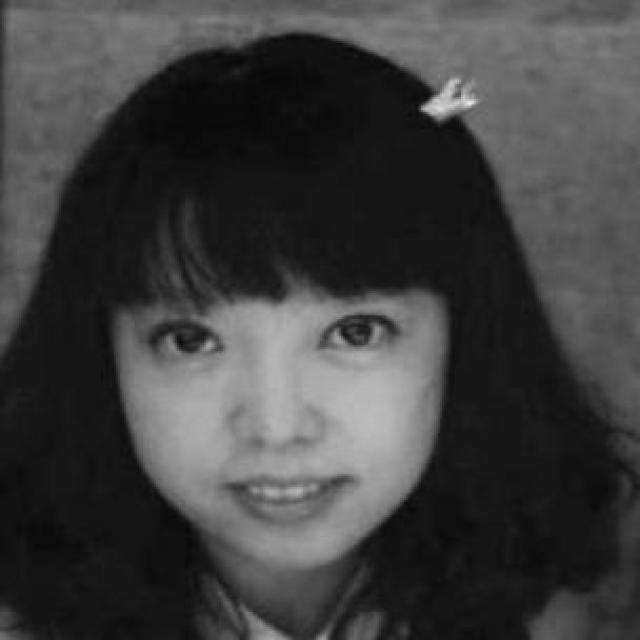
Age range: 21-44